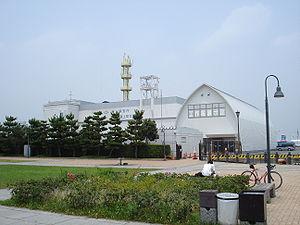
Le musée des garde-côtes de Yokohama est un musée japonais situé à Yokohama. Il est consacré à la sécurité en mer et aux garde-côtes japonais.